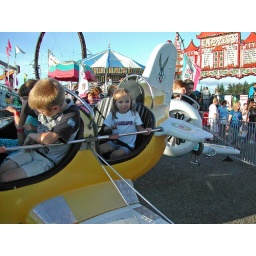
Haley in the back seat on the air plane ride.